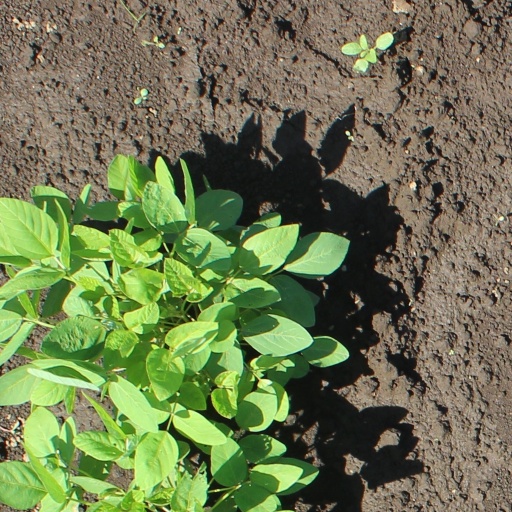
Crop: soybean